Mihr Yasht

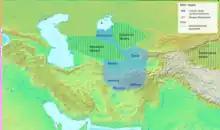
Approximate location of the place names mentioned in the Mihr Yasht

While the countries Haraivian, Margu, Sogdian Gava and Chorasmia are known, the identity and location of Ishkata and Pouruta are disputed to some degree. According to Gershevitch, Ishkata is located in the upper Helmand plain, whereas Pouruta may be connected to the Parautoi tribe, which lived somewhere close to Ghor region south of the Hindu Kush. These verses and their central positioning around the Hindu Kush has been connected to a 6th century CE painting of Mithra on a horse drawn chariot found at Bamiyan (later destroyed by the Taliban jointly with the Buddhas of Bamiyan).